Operation Flash

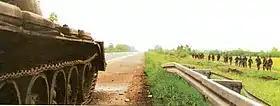
The HV advancing along the Zagreb–Belgrade motorway towards Okučani.

On 1 May 1995, Šarinić informed UNCRO of the imminent HV offensive in a telephone call to the Canadian general Raymond Crabbe at 4:00 a.m. designed to let the UNCRO troops seek shelter in time. Operation Flash started through an artillery preparatory bombardment of RSK held positions at 4:30 a.m. Infantry and armour attacks converging from Novska, Nova Gradiška and Pakrac at Okučani and an attack from Novska towards Jasenovac commenced at various times between 5:30 and 7:00 a.m. The artillery and CAF strikes caused panic in the RSK rear, but did not take out the Sava River bridge in Stara Gradiška. Bobetko was concerned about the RSK tanks located in the town as a possible counter-attack force and requested that the CAF use its Mil Mi-24s to prevent the RSK armour from intervening.